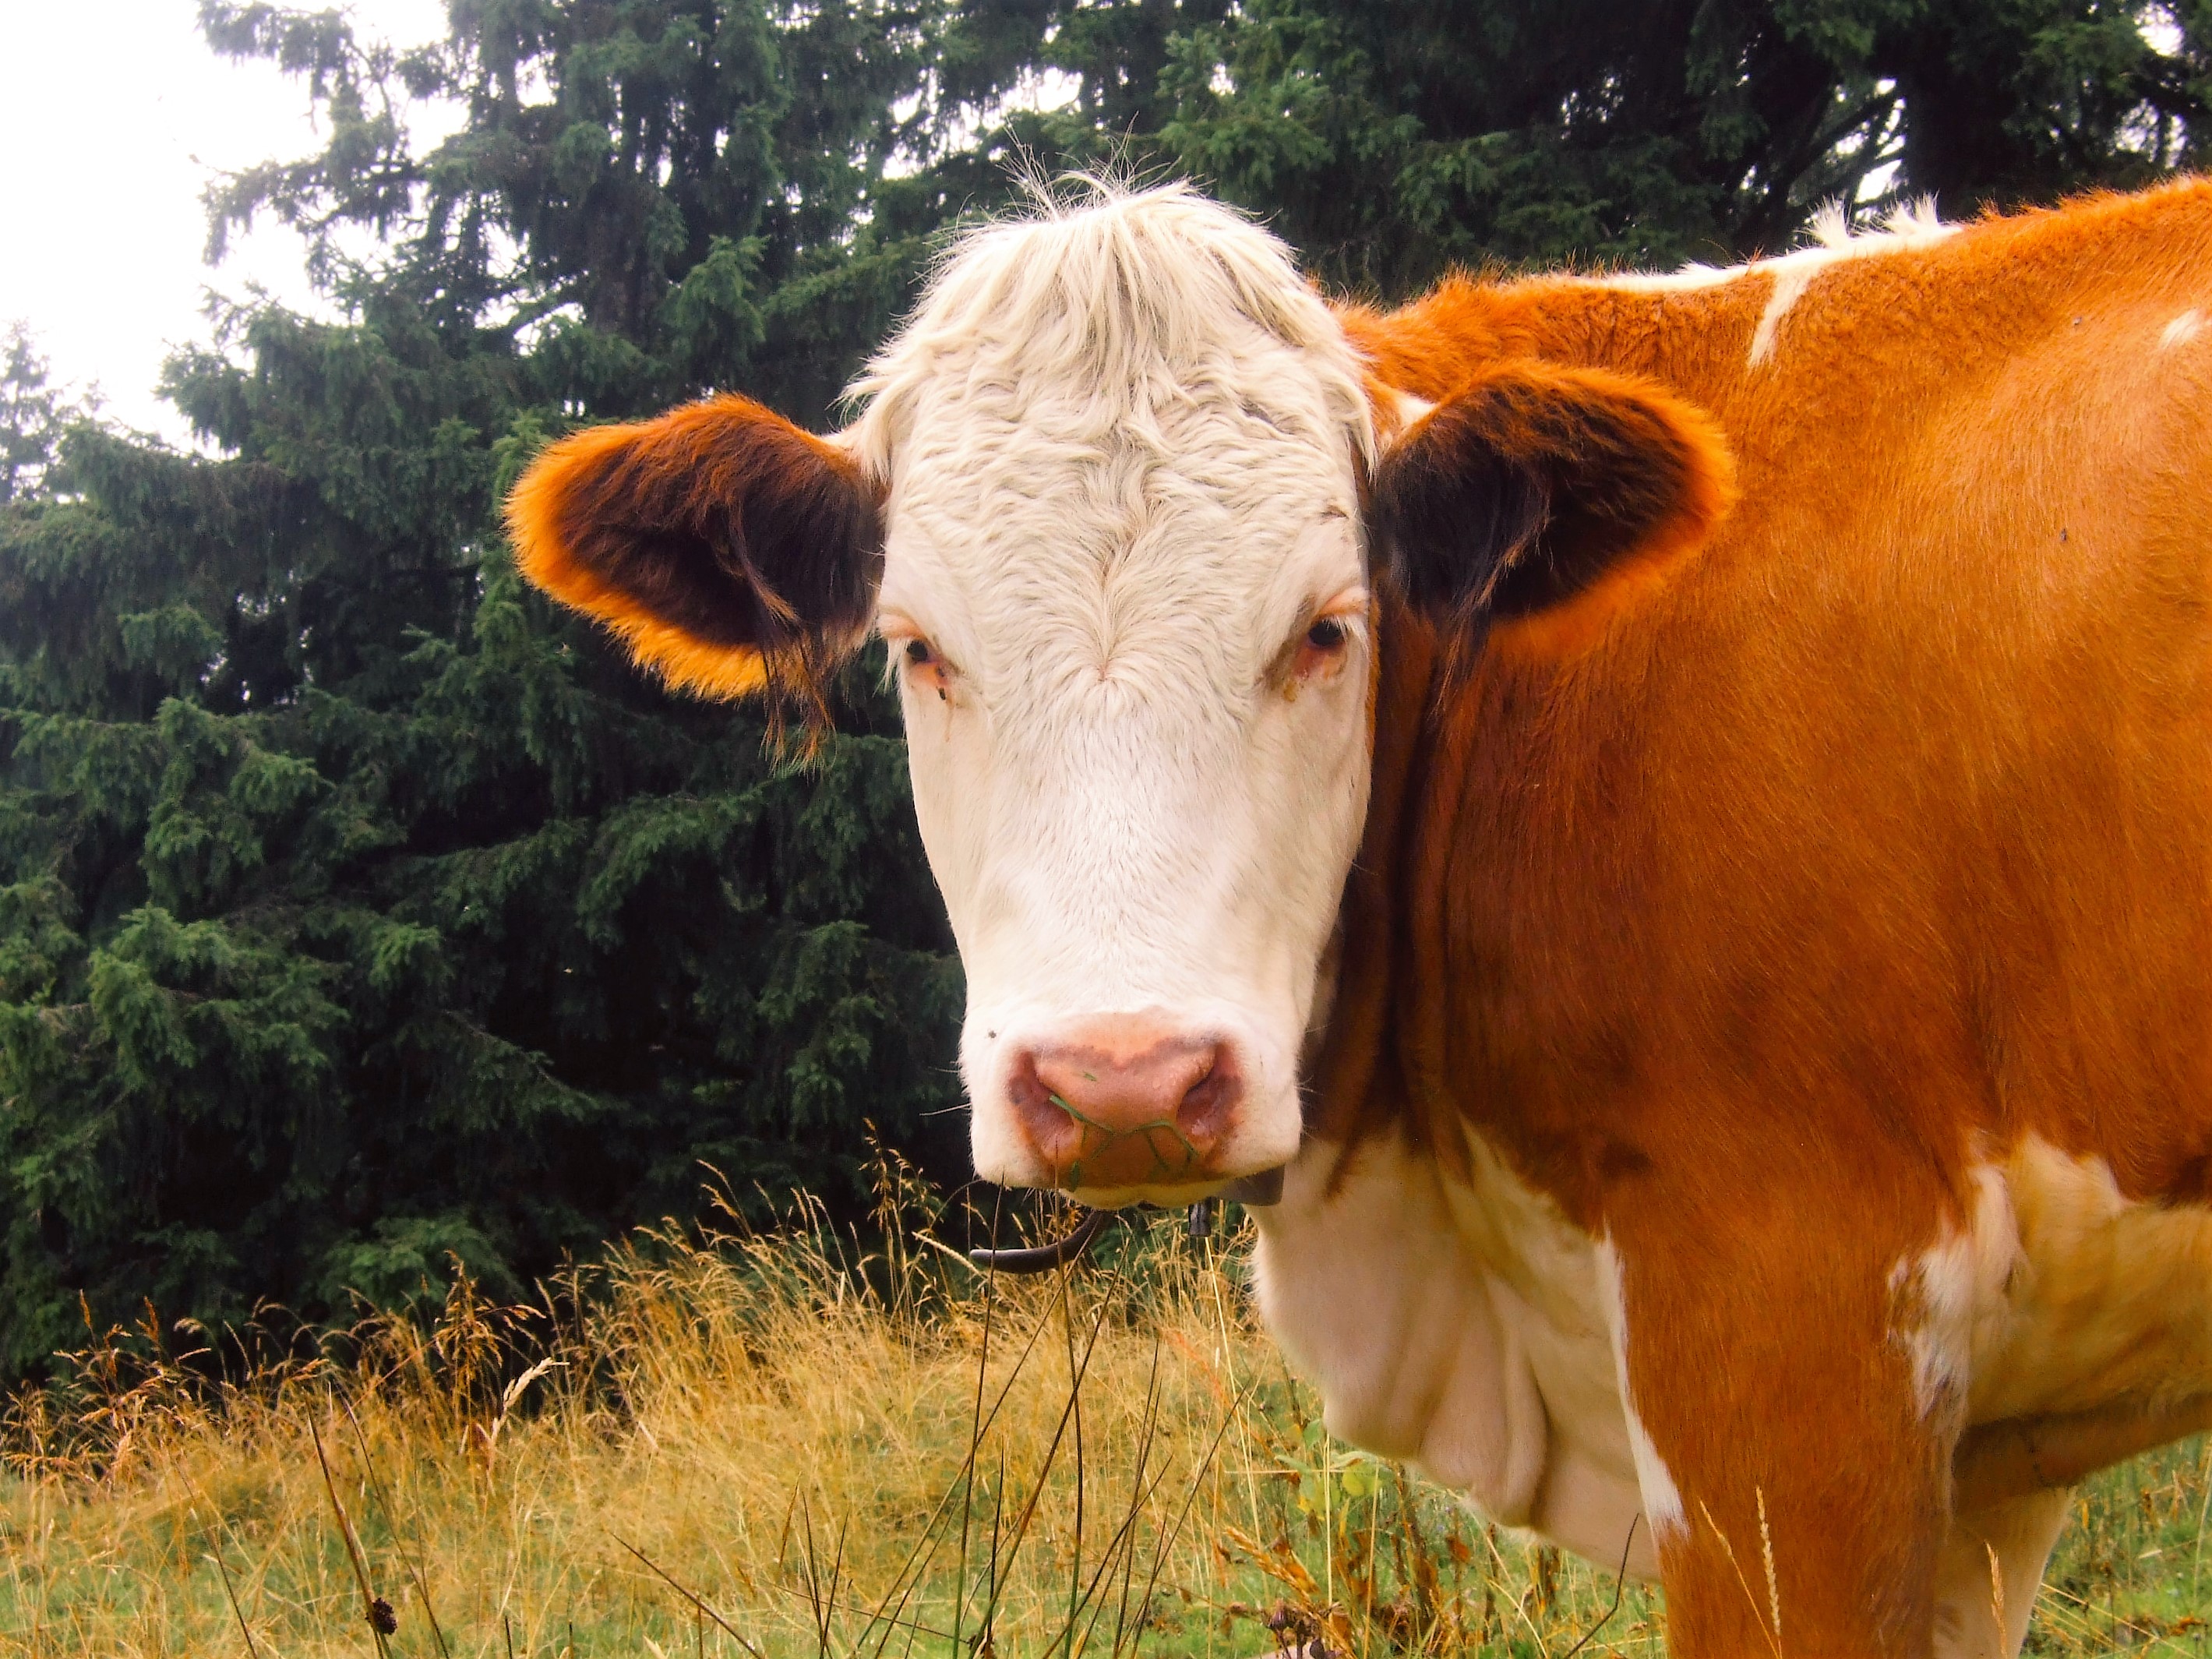
nature, grass, field, farm, meadow, animal, land, rural, cow, farming, pasture, grazing, brown, mammal, agriculture, beef, fauna, farmland, calf, trees, vertebrate, domestic, rural area, dairy cow, cattle like mammal, grass graze